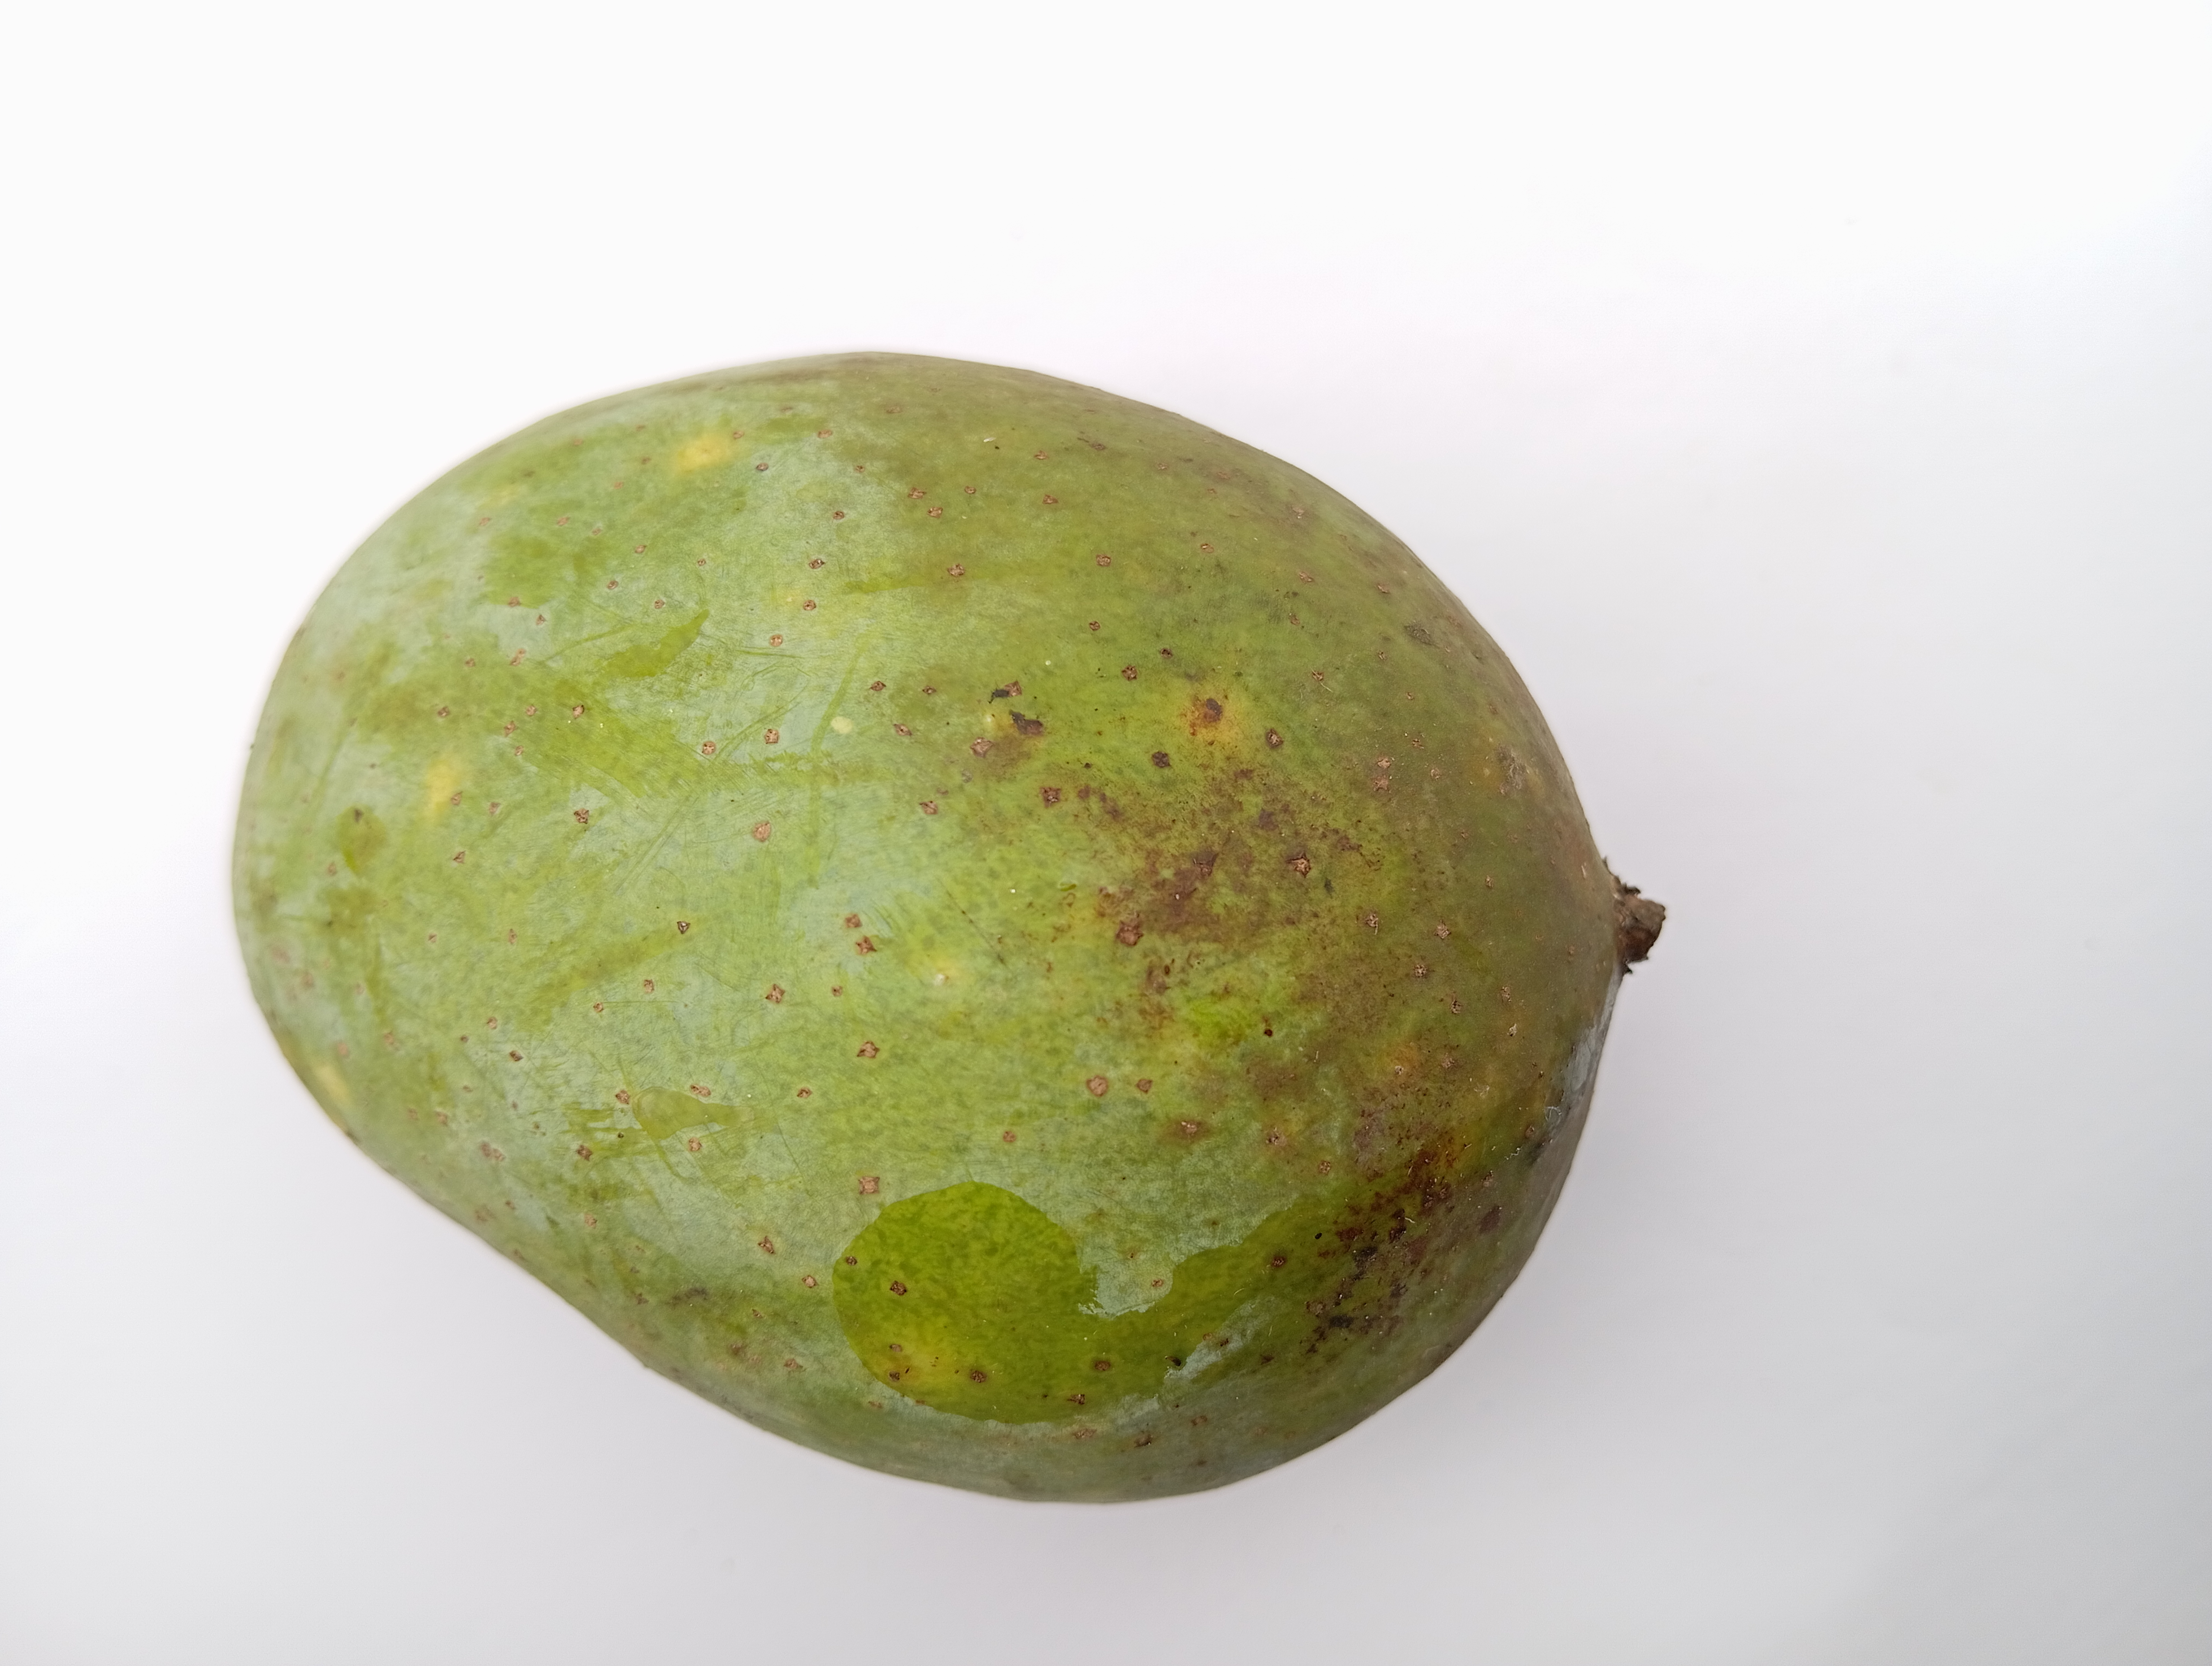
Mango variety: Langra